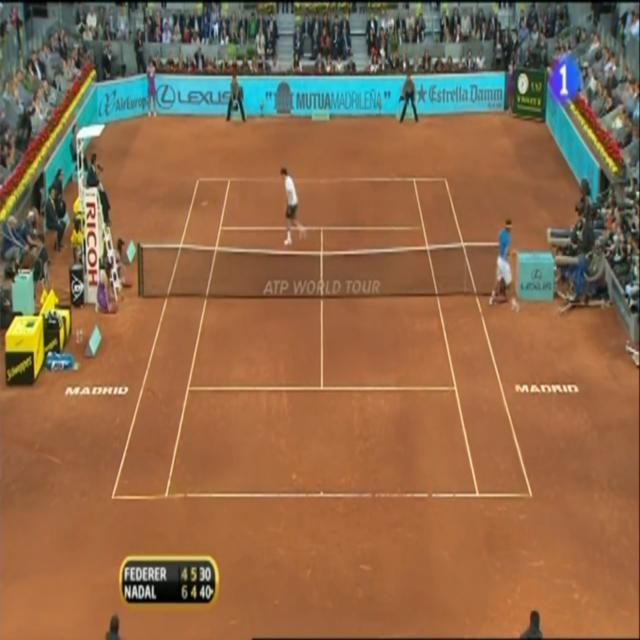
Player A is at the net and player B is at the net.